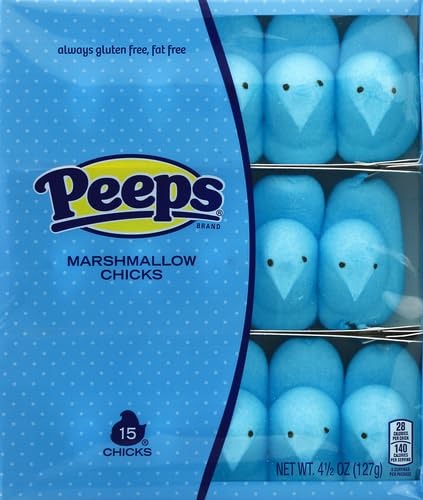
Item Name: Marshmallow Peeps Blue Chicks, 4.5-Ounce, 15-Count Boxes (Pack of 6)
Value: 90.0
Unit: count

Price: 2.69